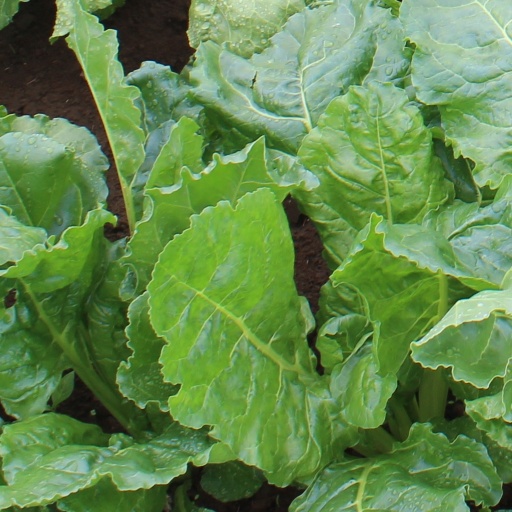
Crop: sugar beet